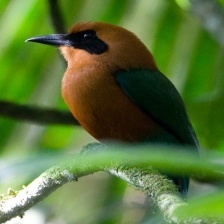
Species: RUFUOS MOTMOT
Scientific name: BARYPHTHENGUS MARTII